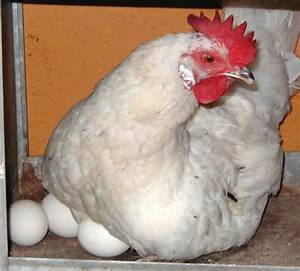
Label: gallina